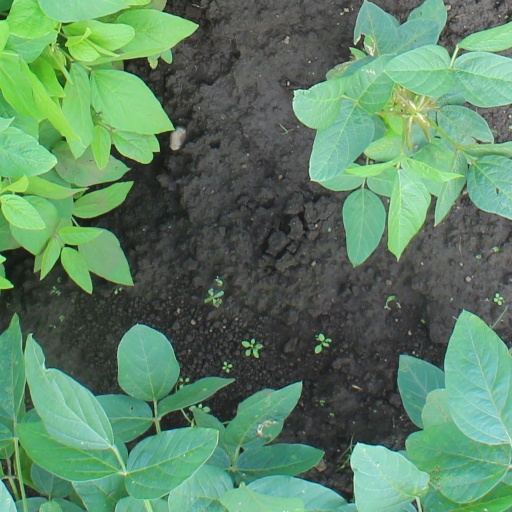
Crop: soybean